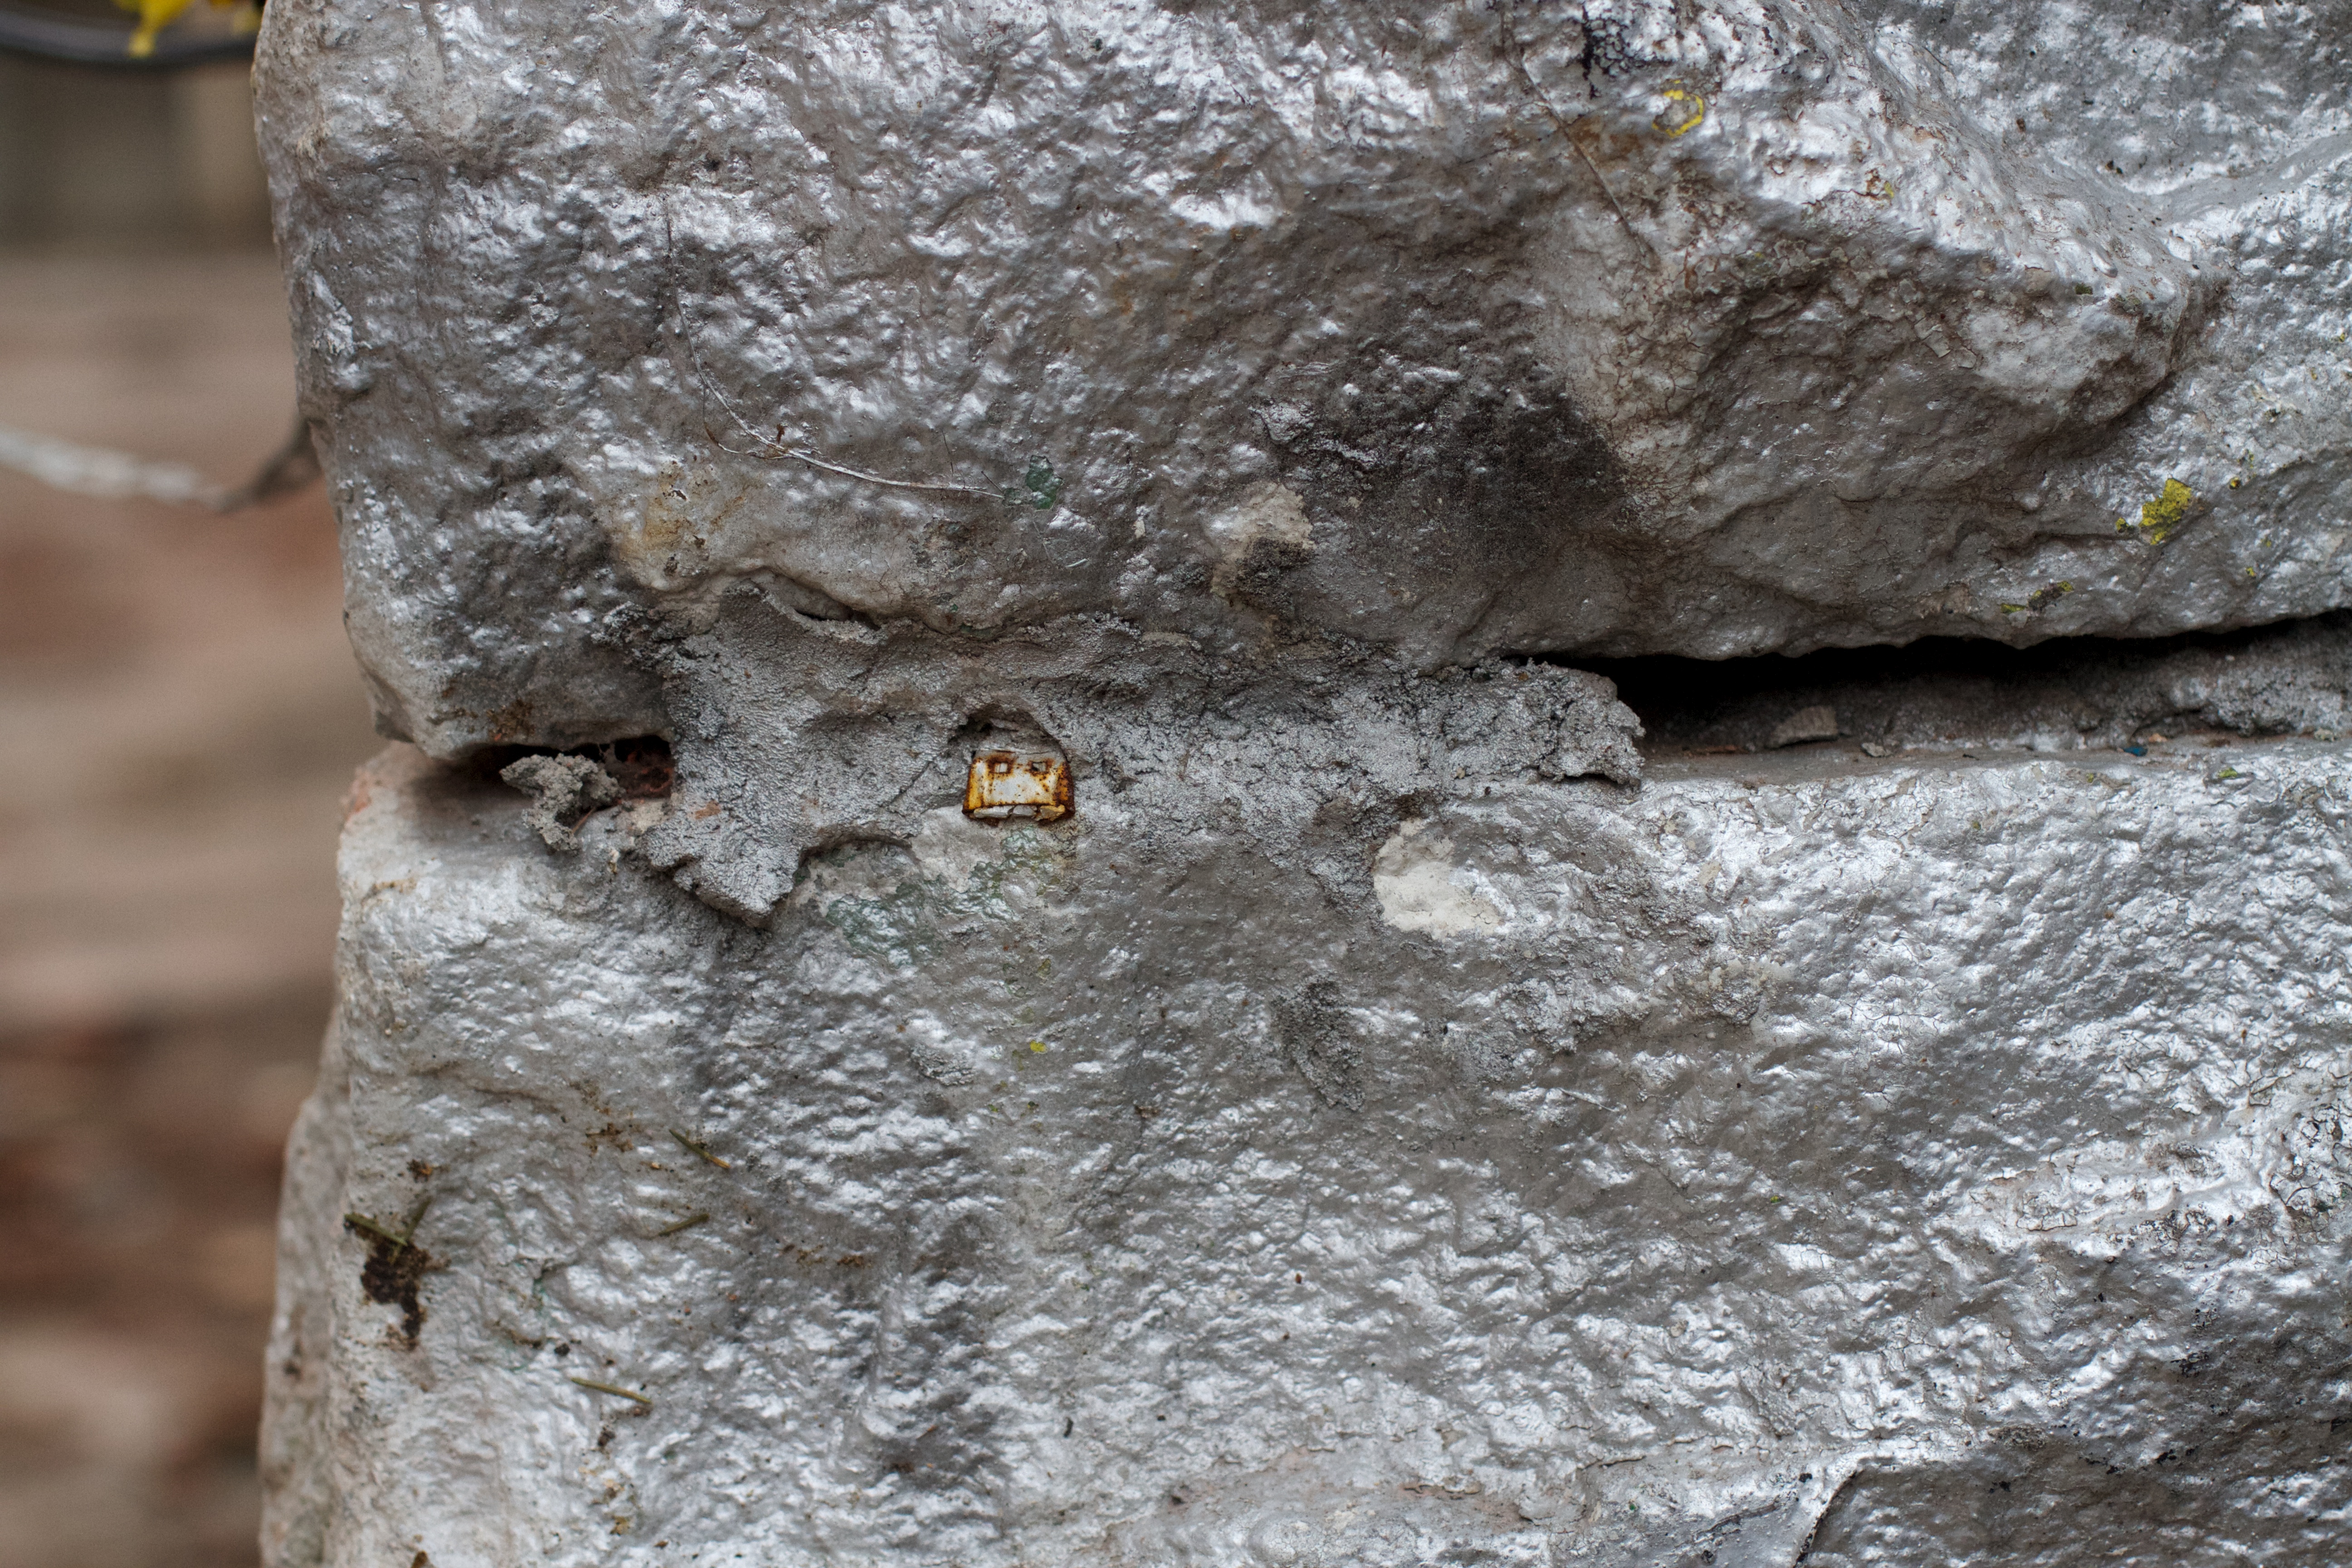
tree, nature, rock, wood, trunk, wildlife, insect, terrain, material, geology, boulder, deaddrop